Claro Wapentake

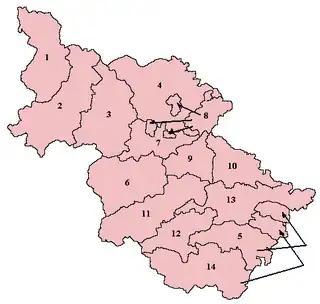
Wapentakes of the West Riding. The Upper Division labelled 8 on the map, and the Lower Division is labelled 4.

Claro was a wapentake of the West Riding of Yorkshire, England. It was split into two divisions. The Upper Division included the parishes of Farnham, Fewston, Hampsthwaite, Kirkby Malzeard and Pannal and parts of Aldborough, Knaresborough, Otley, Little Ouseburn, Ripley, Ripon, Wetherby and Whixley, many of which formed exclaves. The Lower Division included the parishes of Allerton Mauleverer, Goldsborough, Hunsingore, Kirk Deighton, Kirkby Overblow, Leathley, Spofforth with Stockeld, Weston and parts of Addingham, Aldborough, Harewood, Ilkley, Kirk Hammerton, Otley, Ripley and Whixley.